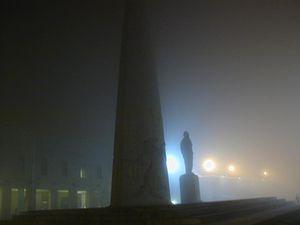
Lugo /'luˑgo/ est une ville de la province de Ravenne, dans la région d'Émilie-Romagne en Italie.